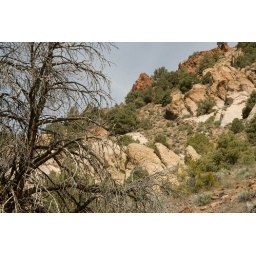
Telephoto to capture details in the rocks with tree to catch the eye